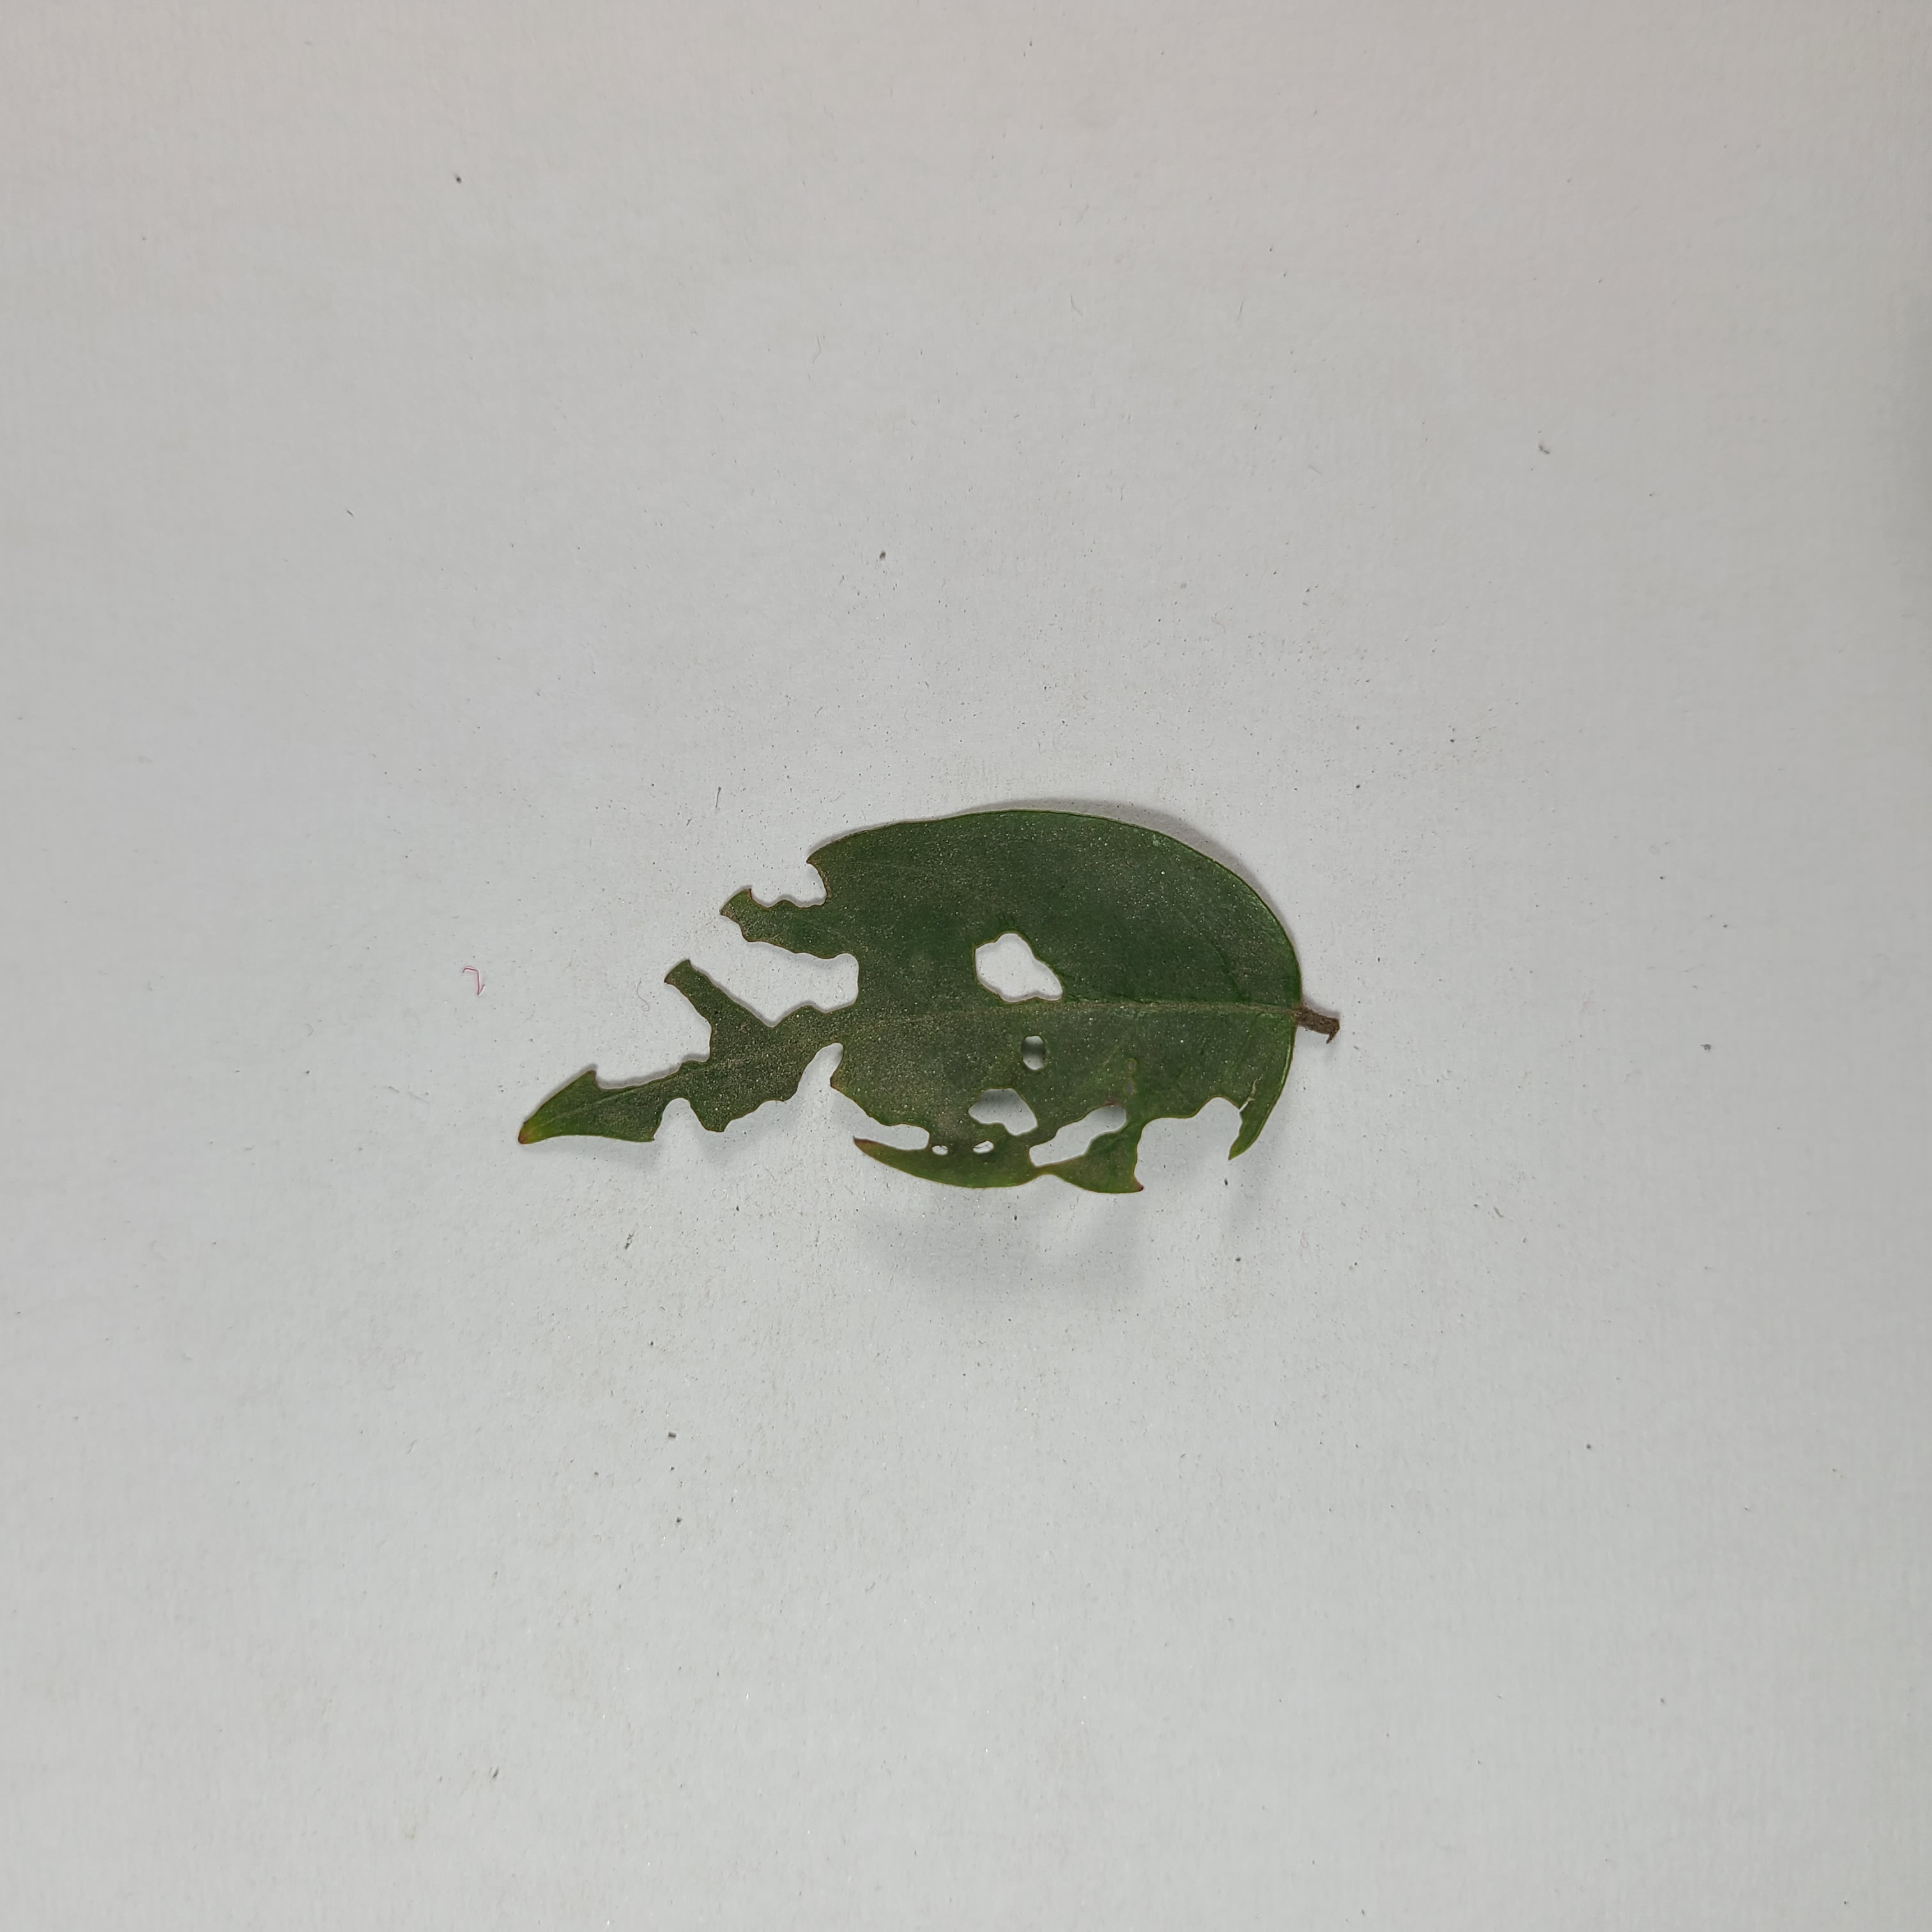
Label: Insect Hole leaves